Describe the emotion expressed in this image:  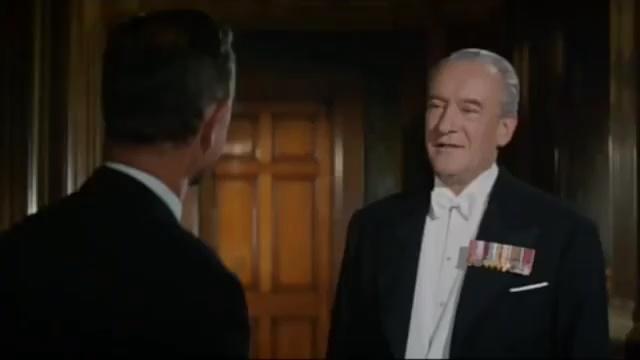
This person displays Suffering, valence and arousal with low intensity.